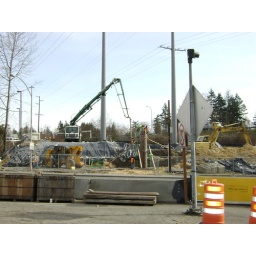
Crews use a pump truck to place concrete in one of the bridge columns.